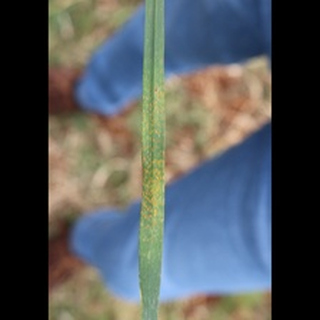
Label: wheat_black_rust